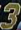
Number: 3